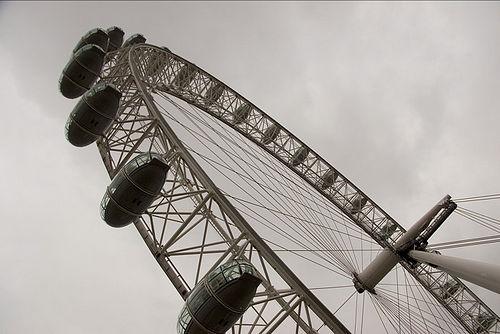
Weather: cloudy or overcast